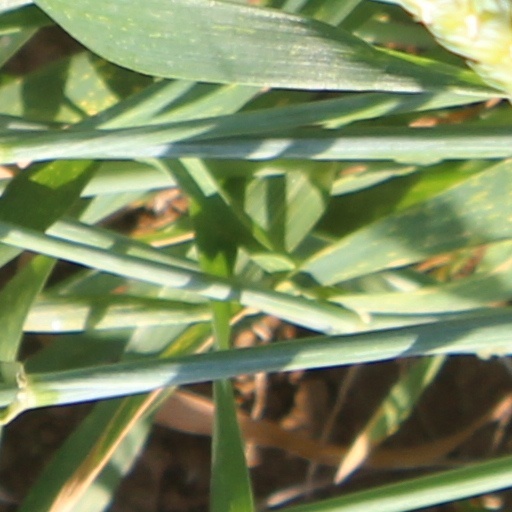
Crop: wheat